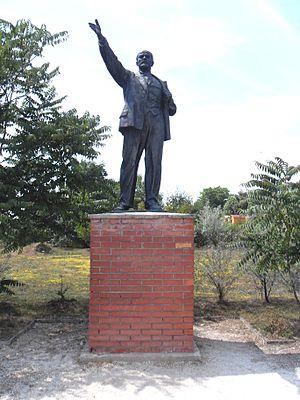
Statue de Lénine de l'extérieur de l'usine Csepel (Csepel était vers la fin du 19ème siècle une zone intensément industrielle, avec des manufactures et des usines soviétiques de machines lourdes). La statue en métal est environ 2 mètres 50 cm de haut et a été à l'origine située à l'île de Csepel (une zone industrielle et de classe ouvrière au sud de Budapest), devant les portes de l'usine ""Csepel Muvek"" (Travaux de Csepel), qui était le vaisseau amiral de l'industrie lourd hongrois. La statue de Lénine avec sa main droite tendue a été installée à Budapest en 1958 pour suggestion de Khrushchev mais a été déjà enlevée en 1989. Jusqu'en 1996 la statue était encore de voir à Budapest, après que l'usine l'avait donnée au parc Memento. Русский: памятник Ленин перед фабрика Csepel. памятник металла в около 2 метра 50 cm высокого. Он первоначально был расположен в острове Csepel (заречье и индустриальная область рабочего класса, юг Будапешт), перед фабрики ""Csepel Muvek"" (Работы Csepel). памятник Ленин был установлен в Будапешт в 1958 но уже извлекан в 1989. Он не будет до 1996 что статуя была снова увидеть в Будапешт, после того как фабрика подарила его к парку Мементо. Català: Estàtua de Lenin a les portes de la fàbrica de metalls Csepel. Té aproximadament 2 metres 50 cm d'alçada i estava situada a l'illa de Csepel (un barri de classe obrera i zona industrial al sud de Budapest), davant les portes de la fàbrica ""Csepel Muvek"" (Trevalls de Csepel), la qual era el buc insígnia de l'industria pesada hongaresa. La estàtua de Lenin amb la mà extesa va ser col·locada a Budapest el 1958 però el 1989 ja va ser retirada. No va ser fins el 1996 que la estàtua va veure de nou la llum, quan va ser reubicada al parc Memento."